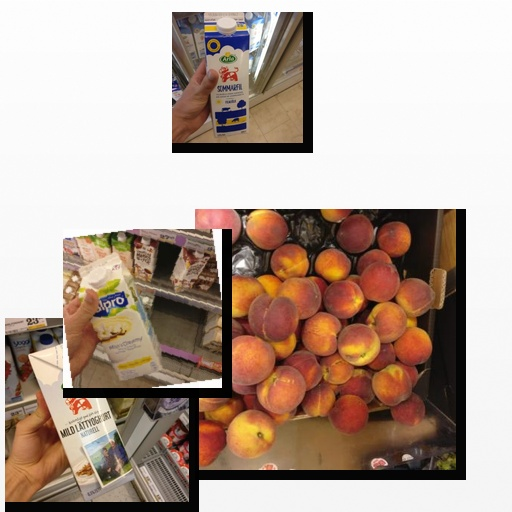
Food items: vanilla_soyghurt, sour_milk, yoghurt, peach